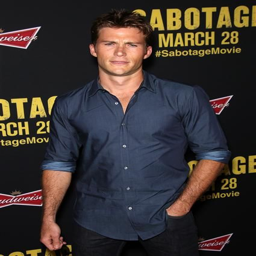
actor arrives at the premiere .